Transylvania

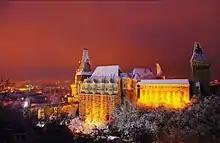
Corvin Castle, Hunedoara

The culture of Transylvania is complex because of its varied history and longstanding multiculturalism, which has incorporated significant Hungarian (see Hungarians in Romania) and German (see Germans of Romania) influences.